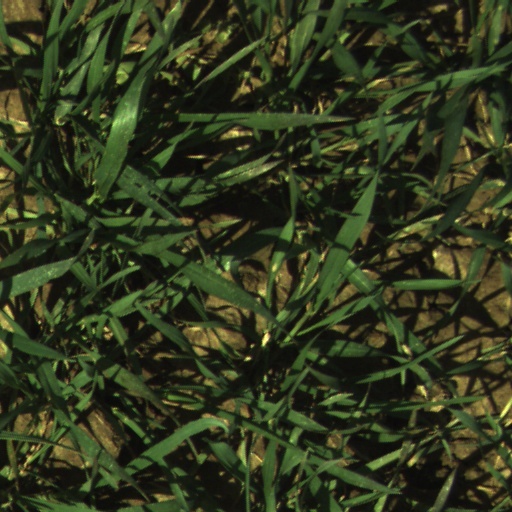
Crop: wheat